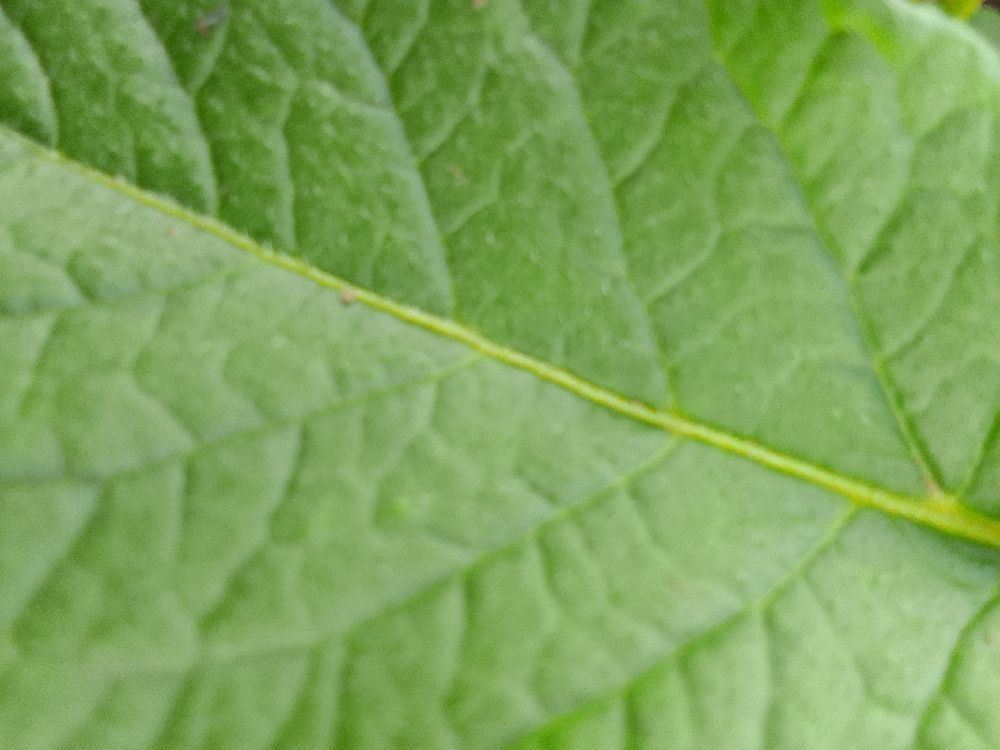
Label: Healthy